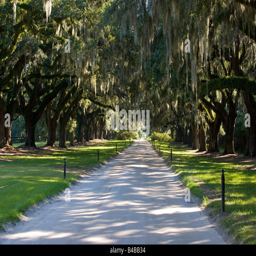
tunnel of moss covered live oak trees form the entry just outside